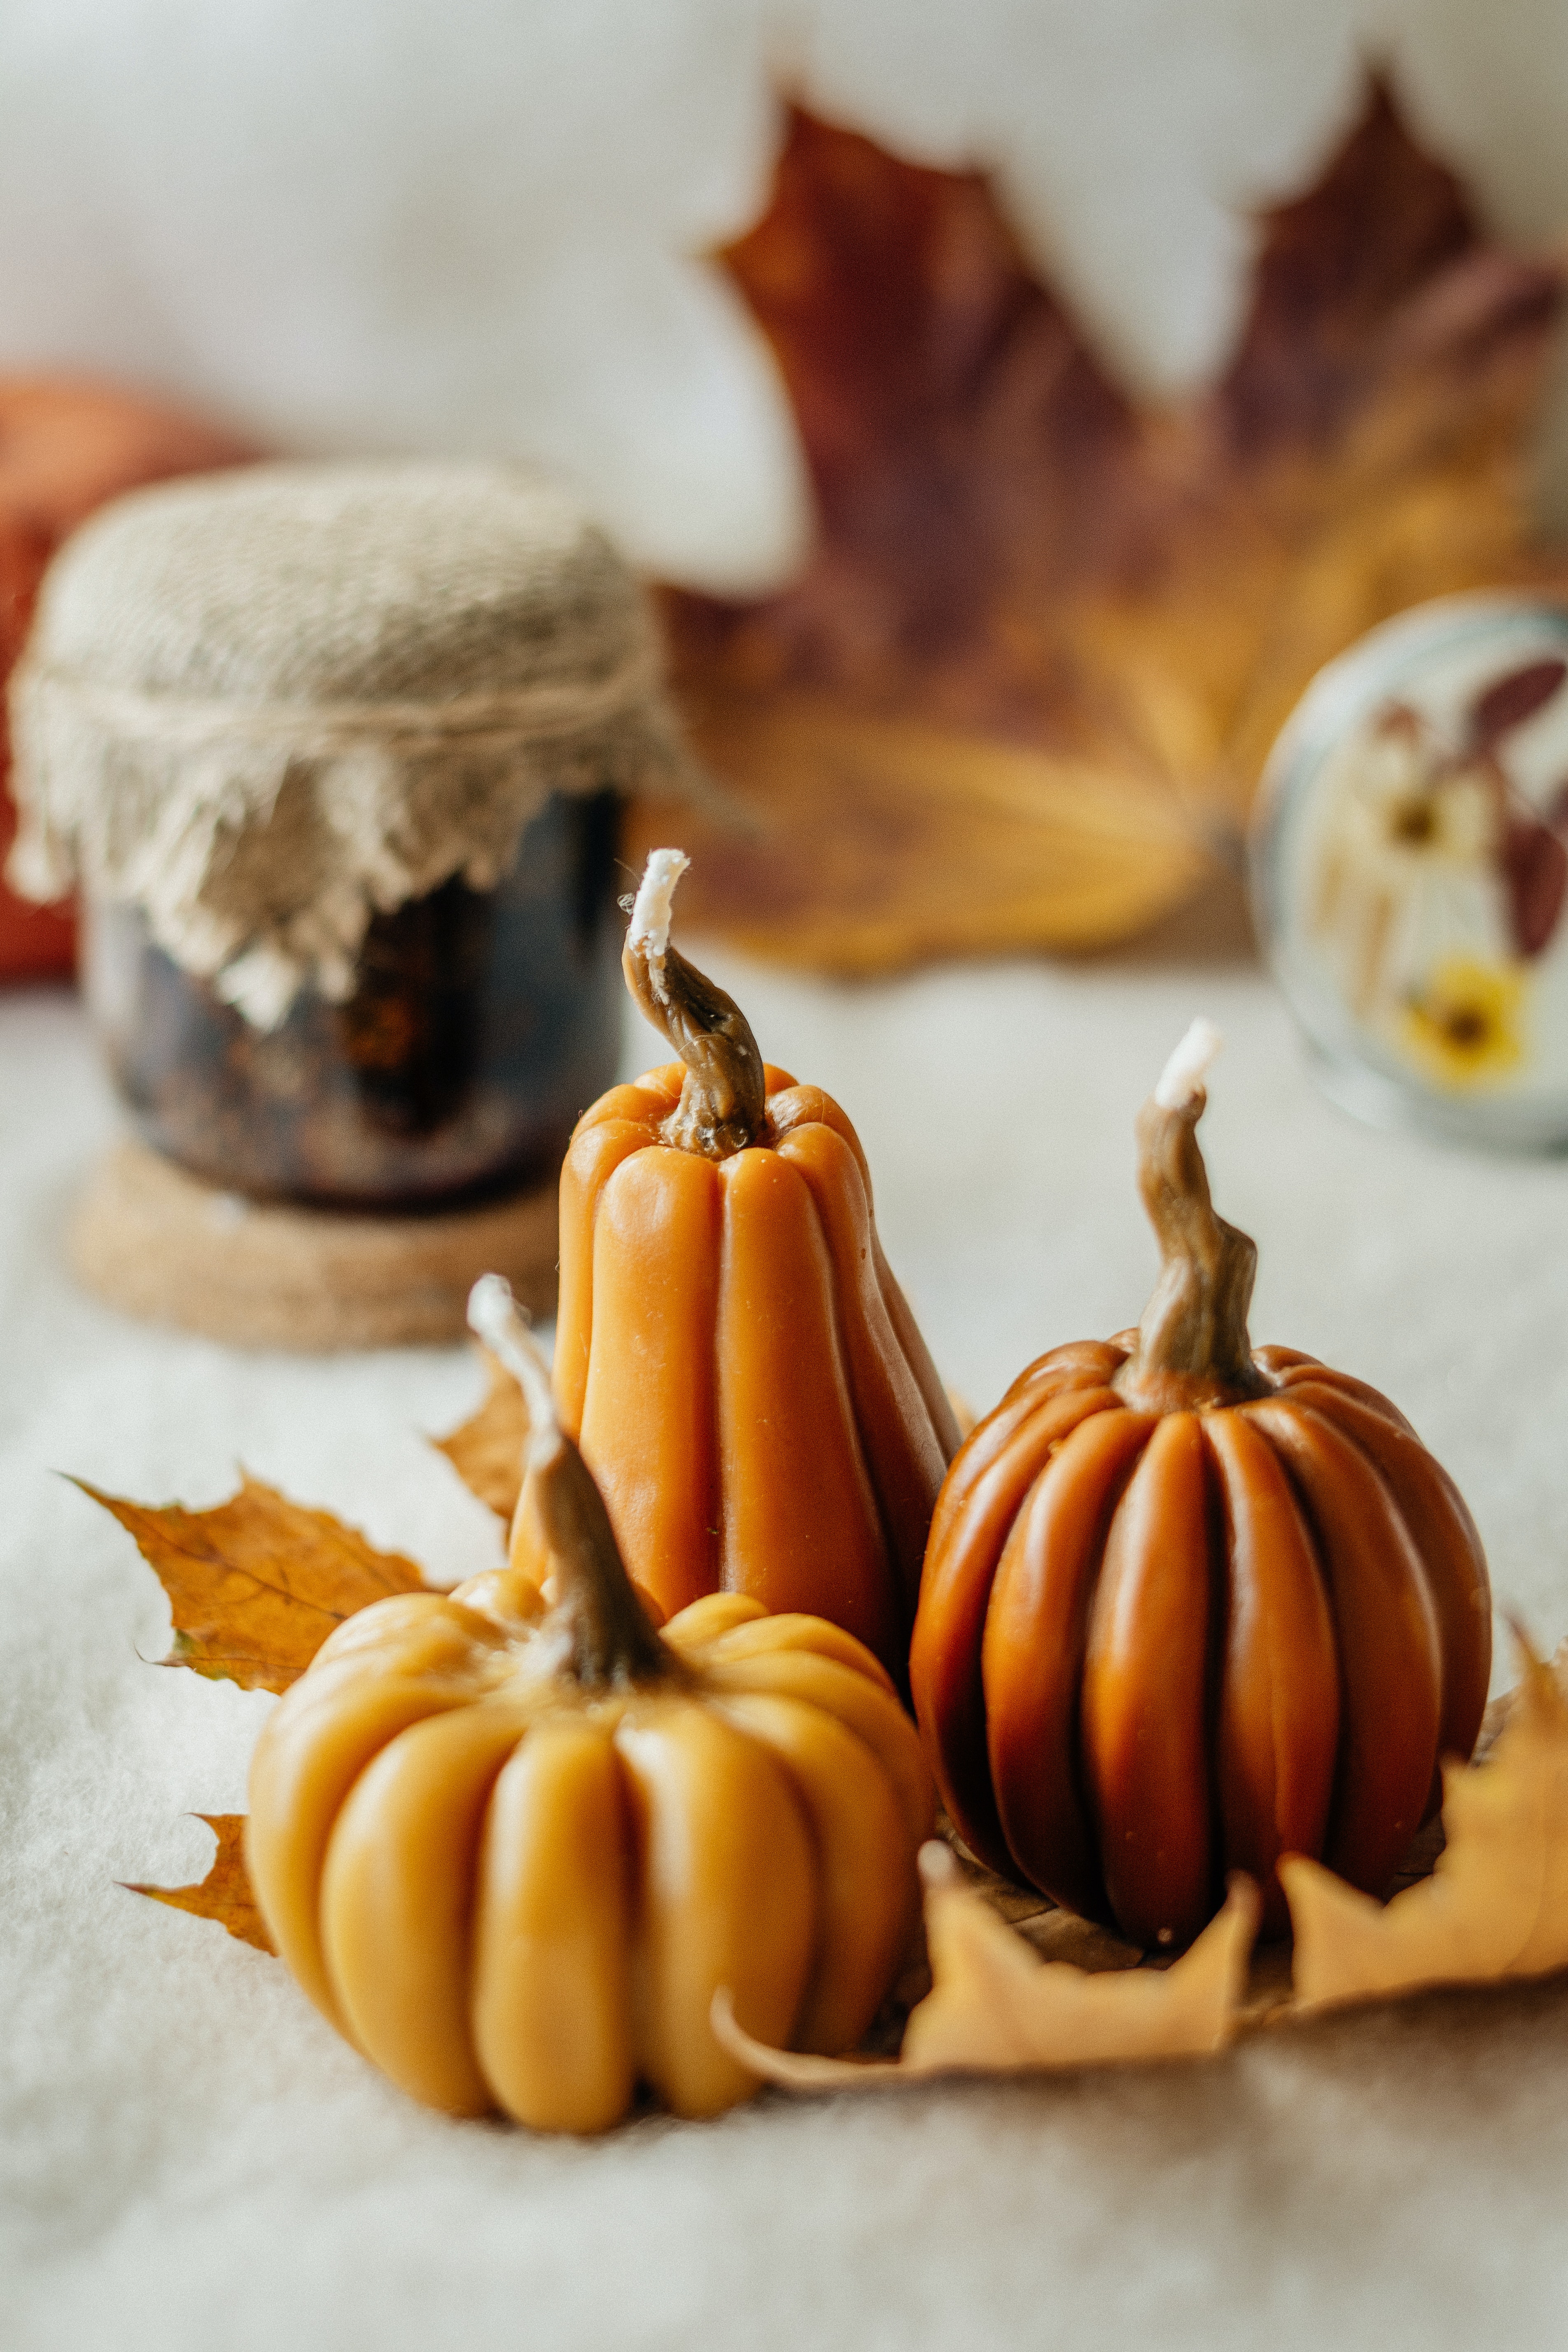
natural, plant, pumpkin, winter squash, calabaza, cucurbita, ingredient, natural foods, staple food, wood, food, squash, creative arts, gourd, vegetable, cuisine, produce, art, dish, whole food, local food, serveware, carving, natural material, still life photography, vegan nutrition, superfood, cucumber, and melon family, craft, still life, nightshade family, ceramic, toy, recipe, fruit, flowering plant